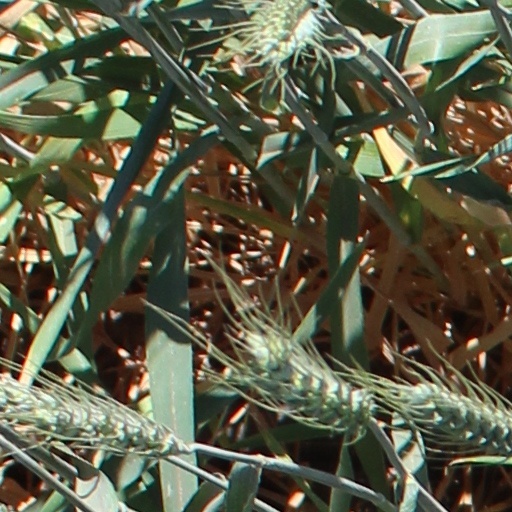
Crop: wheat